Ben 10: Alien Force (video game)

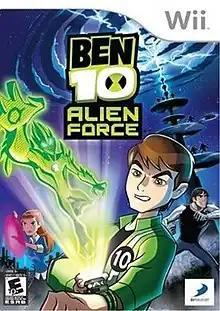
North American Wii cover art

Ben 10: Alien Force is an action-adventure video game based on the American animated television series . The game was released in North America on October 28, 2008 and February 2009 in the United Kingdom.